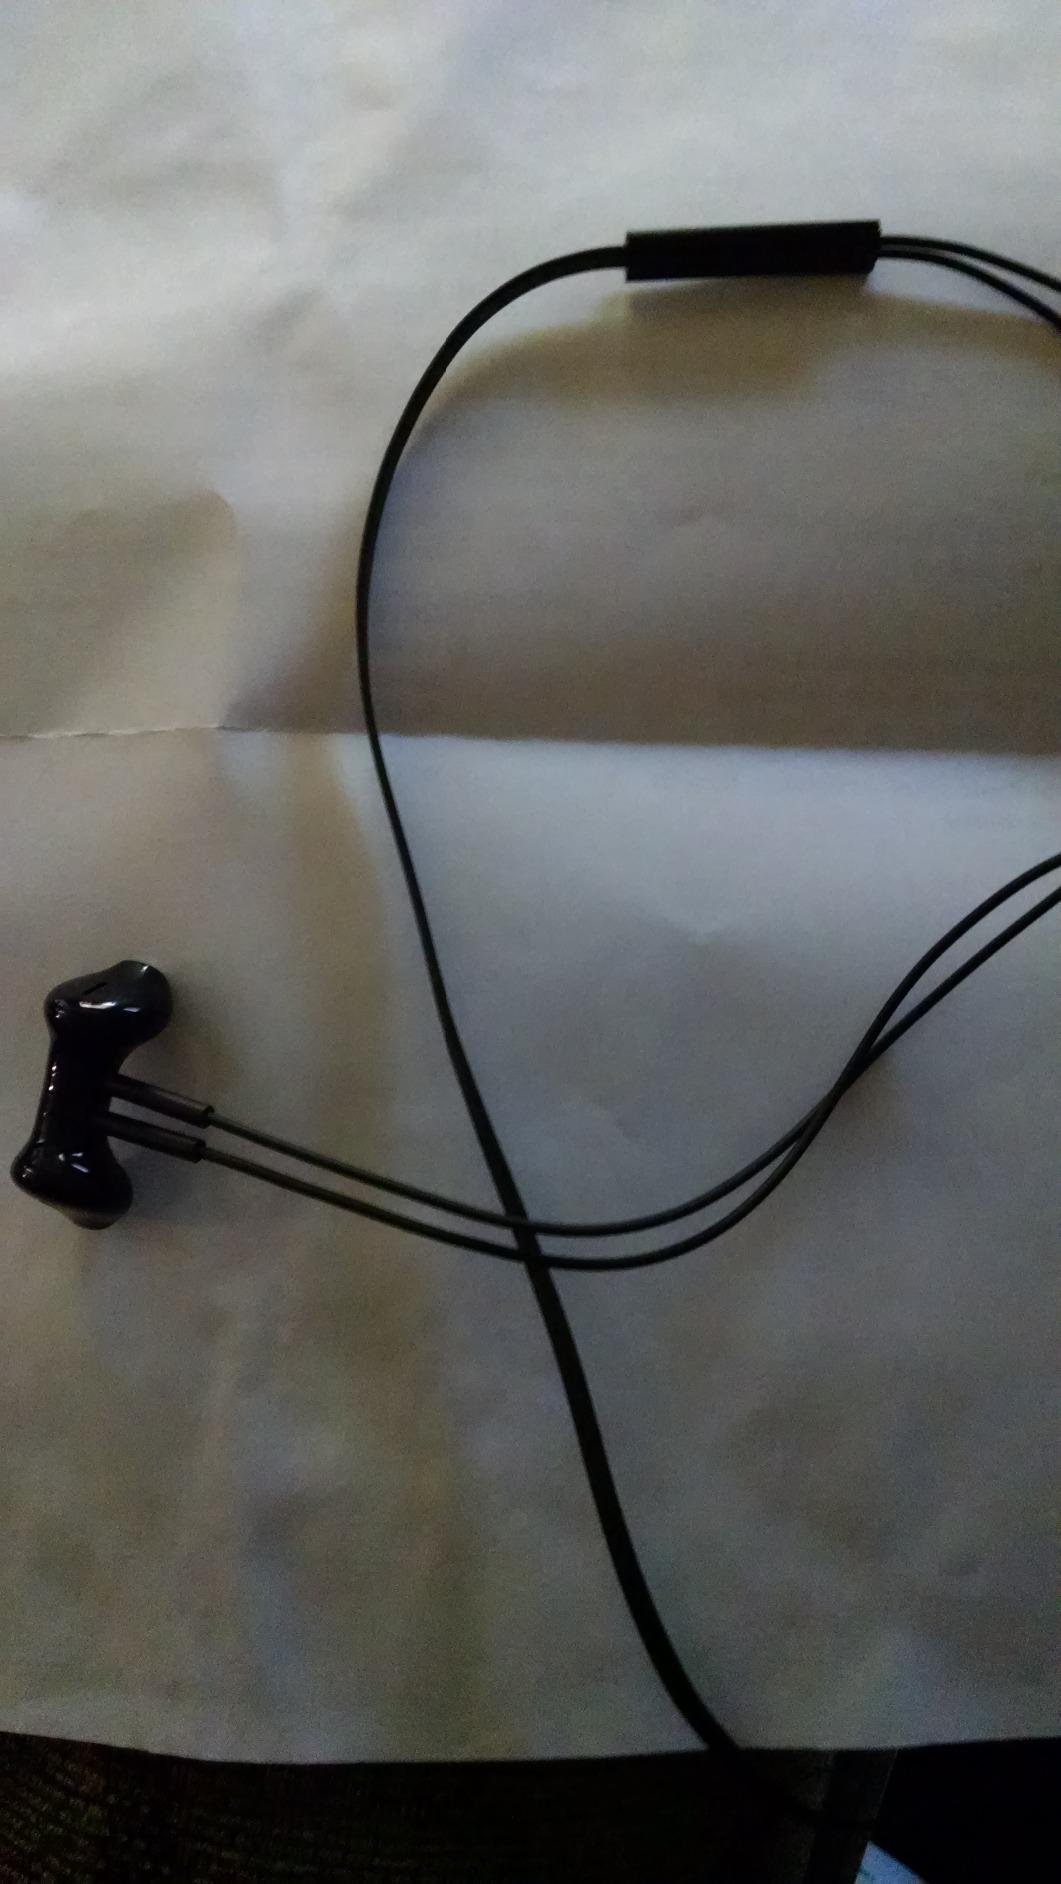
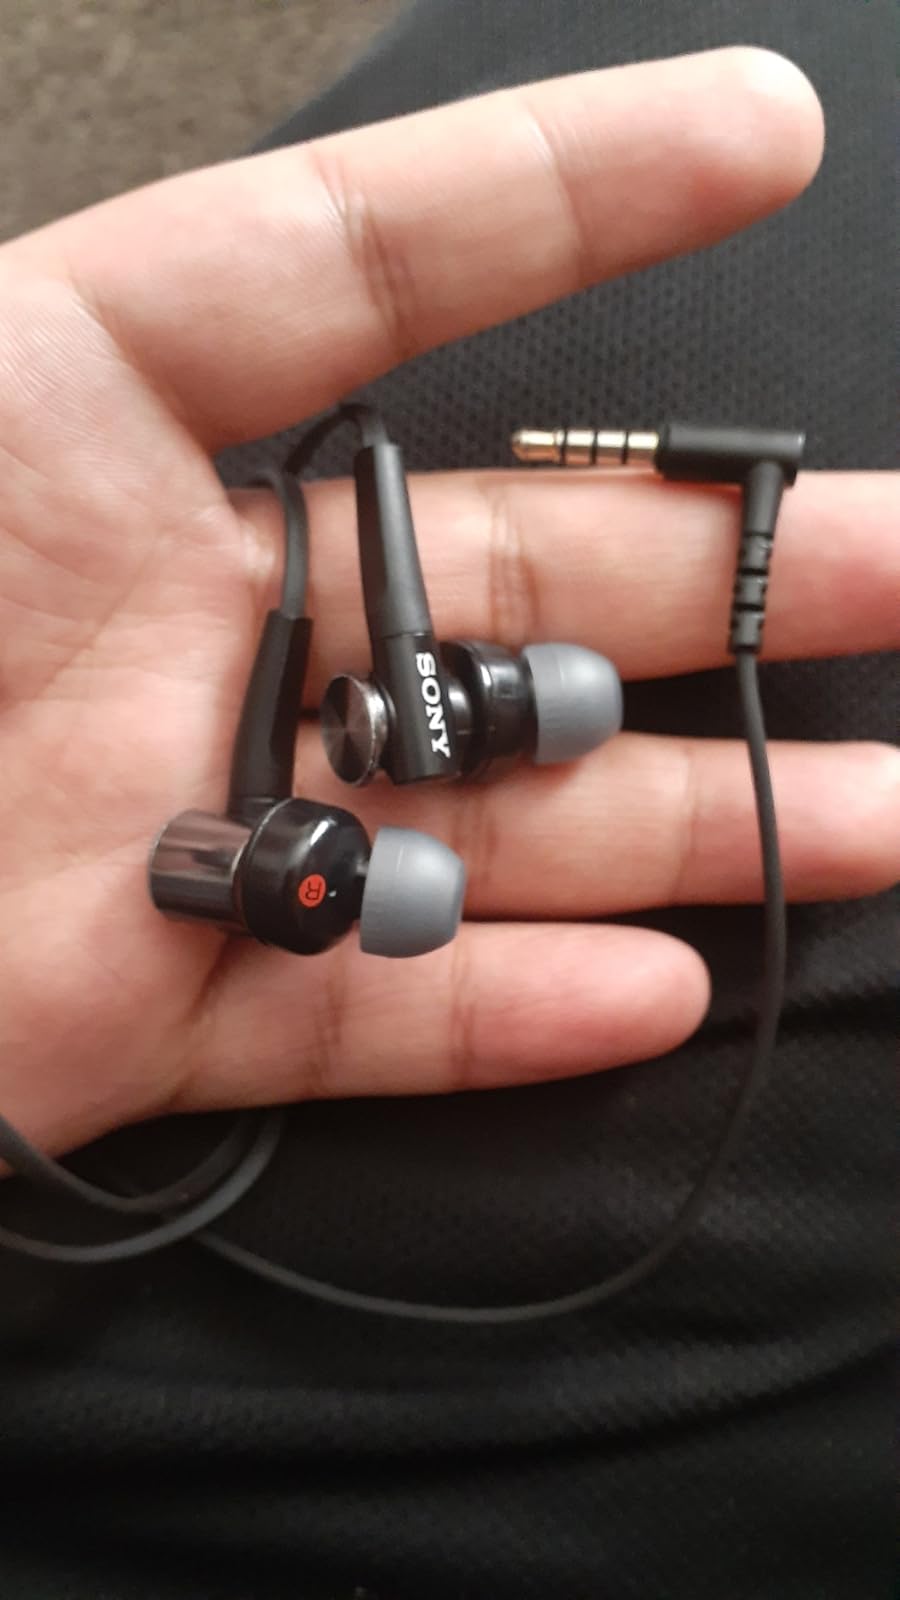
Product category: headphones
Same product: no